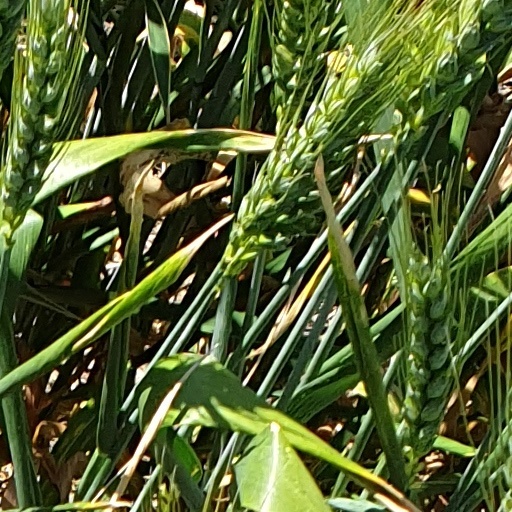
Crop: wheat